Château des Junies

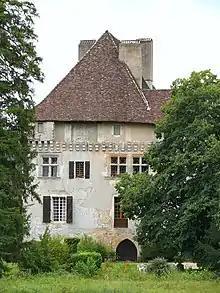
Château des Junies

The Château des Junies is a castle in the "commune" of Les Junies in the Lot "département" of France.